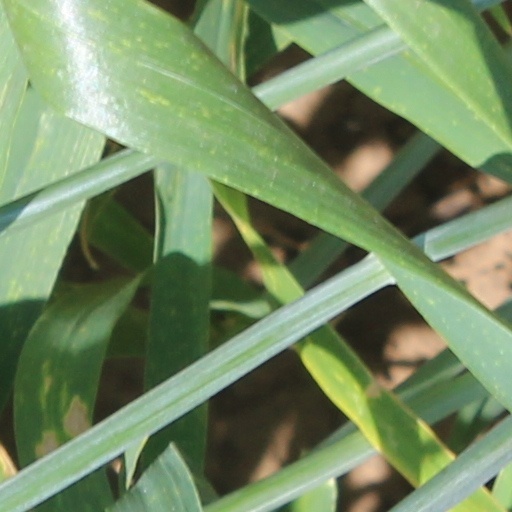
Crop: wheat